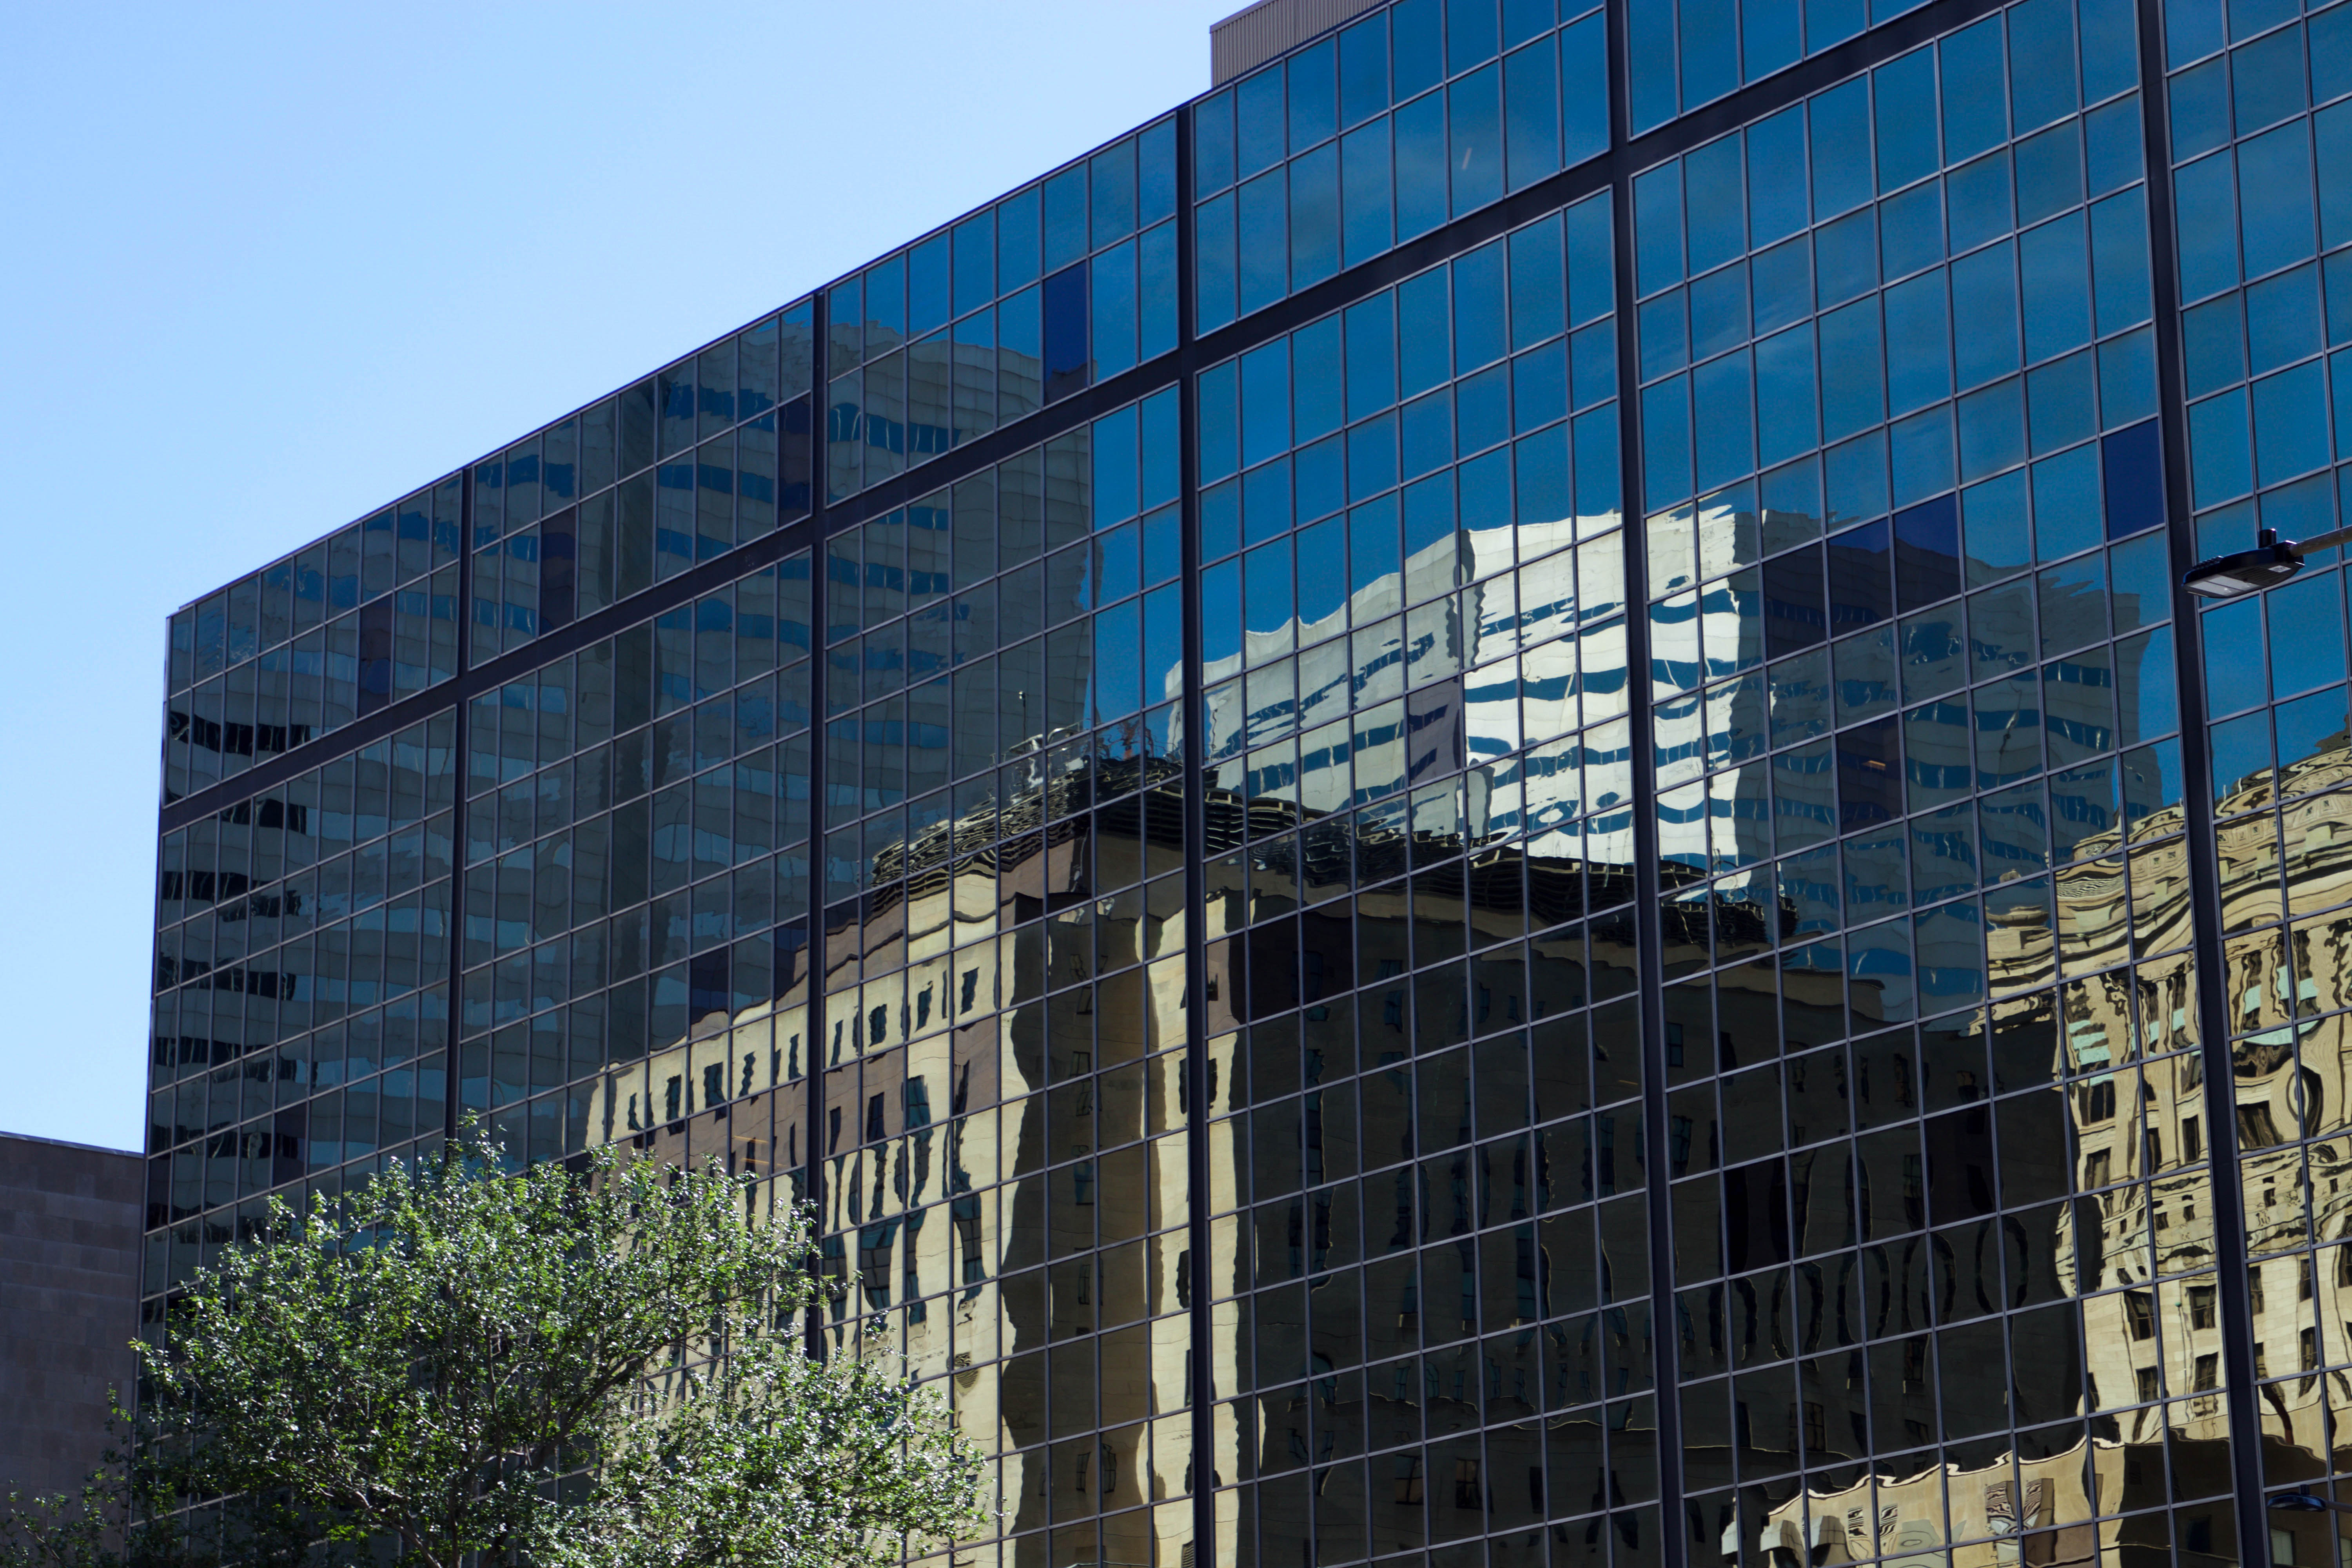
daytime, architecture, metropolitan area, urban area, building, reflection, city, commercial building, sky, corporate headquarters, human settlement, metropolis, facade, real estate, neighbourhood, headquarters, wall, skyscraper, tower block, downtown, mixed use, Material property, glass, tree, condominium, company, window, urban design, daylighting, house, residential area